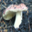
Label: mushroom